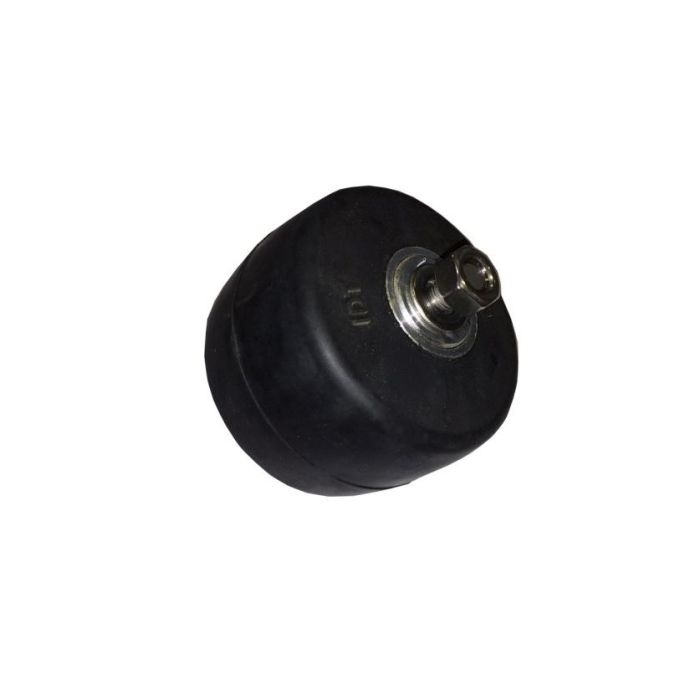
IDT Classic Back Wheel
hen the wheels wears unevenly or fails to provide stability, making braking difficult, it's crucial to replace the wheel. Our wheels come complete with all necessary parts included. Assembly instructions are included with the product. We recommend using Loctite when attaching the wheel to the frame to ensure that the nut doesn't loosen due to vibrations.
Brand: IDT Sports
Category: Sporting Goods > Outdoor Recreation > Inline & Roller Skating > Roller Skis > Race Roller Skis